Portobello, Dublin

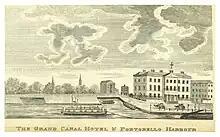
The Grand Canal Hotel & Portobello Harbour circa 1811

The hotel at the harbour, the "Grand Canal Hotel", was opened in 1807 (the architect was James Colbourne). In 1858, it was taken over by a Catholic order of nuns, who used it as an asylum (St. Mary's) for blind girls. A few years later they successfully appealed to the Guardians of the South Dublin Union for some finance (it cost £10 to keep a girl for a year), though "The Irish Times" in an editorial frowned upon this proselytising by "Romanists", while they lauded the efforts of the Protestant-run "Home for Orphans" at 7 South Richmond Street (which advertised frequently for "fresh souls to save" in the same newspaper).